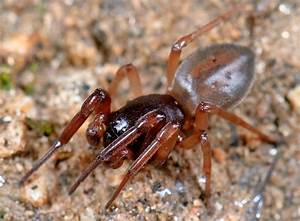
Label: ragno